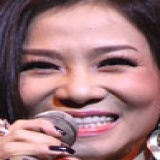
ca sĩ Thu Minh